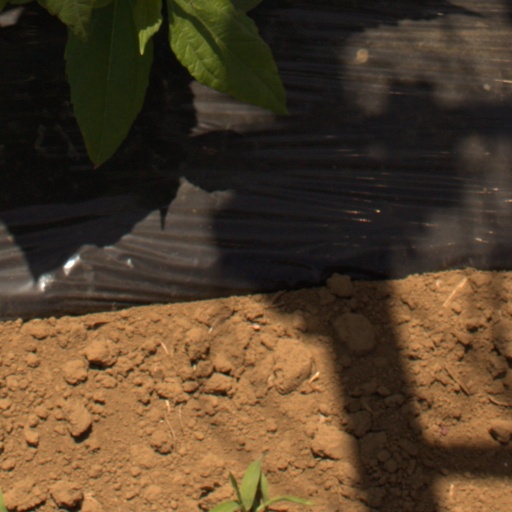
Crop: Jerusalem artichoke